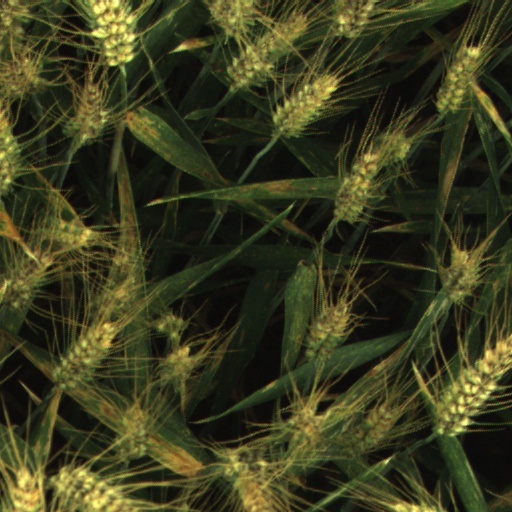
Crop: wheat